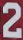
Number: 2